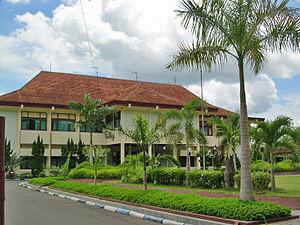
Le kabupaten de Bojonegoro, en indonésien Kabupaten Bojonegoro, est un kabupaten d'Indonésie situé dans la province de Java oriental.